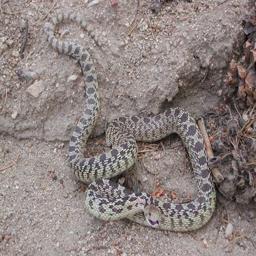
Animal: snakes